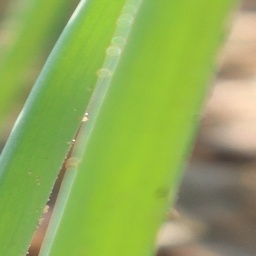
Label: healthy